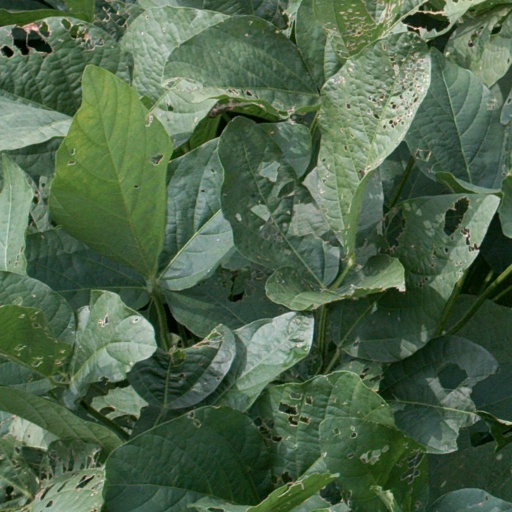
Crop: soybean